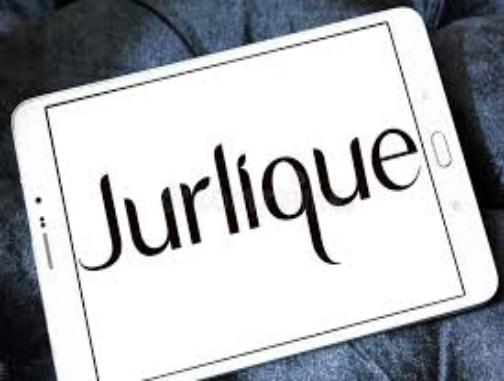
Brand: jurlique
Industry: Necessities